Château Lascombes

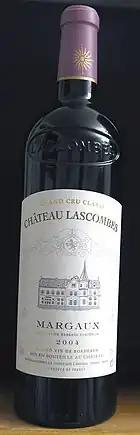
Grand Vin 2004

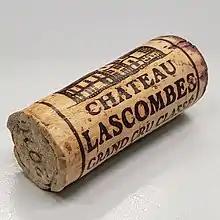

Château Lascombes is a winery in the Margaux appellation of the Bordeaux region of France. The wine produced here was classified as one of fifteen "Seconds Crus" (Second Growths) in the original Bordeaux Wine Official Classification of 1855. In the 1950s, the estate was purchased by French wine writer Alexis Lichine who continued to own part of the estate till 1971 when Bass Charrington took over principal ownership. In 2001 it was purchased by Yves Vatelot and US-based Colony Capital, who in 2011 sold it to the French insurance group MACSF. In addition to its premier "cuvee", a second wine is also produced, under the name Chevalier de Lascombes. Additional brands are Château Segonnes, Rosé de Lascombes, Vin Sec Chevalier de Lascombes and Gombaud.